Reformed Church in Tunisia

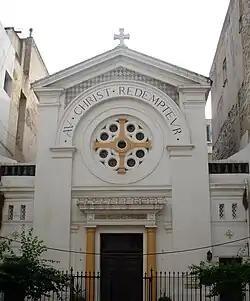
French Reformed Church, 36, rue Charles de Gaulle.

The Reformed Church in Tunisia is a single Reformed church in Tunis. Originally a French speaking congregation, now 15 - 20 nations are represented. It adheres to the Apostles Creed and the Heidelberg Catechism. It is a member, through the United Protestant Church of France, of the World Communion of Reformed Churches The church building underwent a large renovation in 2011. The attendance is 40–50.